Can't Find My Way Home

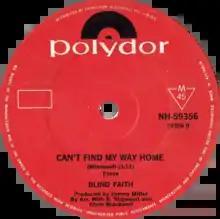
B-side of Australian release of "Well, All Right"

"Can't Find My Way Home" is a song written by Steve Winwood that was first released by Blind Faith on their 1969 album "Blind Faith". The song was also issued as a single B-side in some countries in 1969 and as an A-side, on the RSO label in the United States, in 1977.